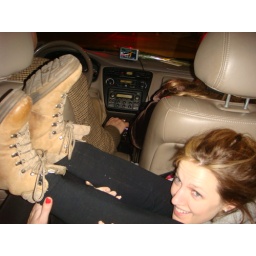
packed in the car to my parents' house